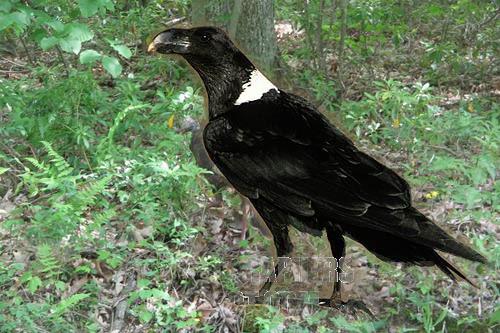
Bird species: White_necked_Raven
Bird type: landbird
Background: land